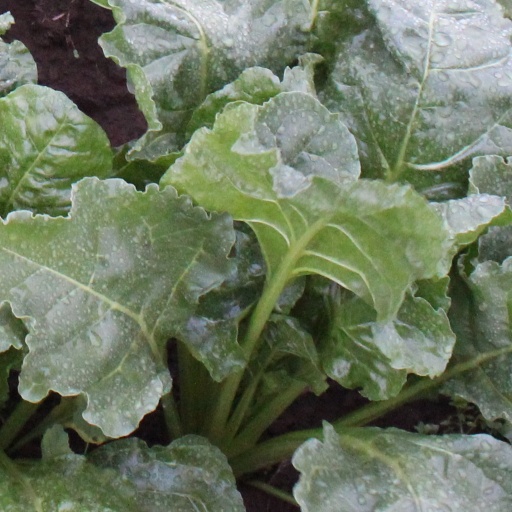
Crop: sugar beet